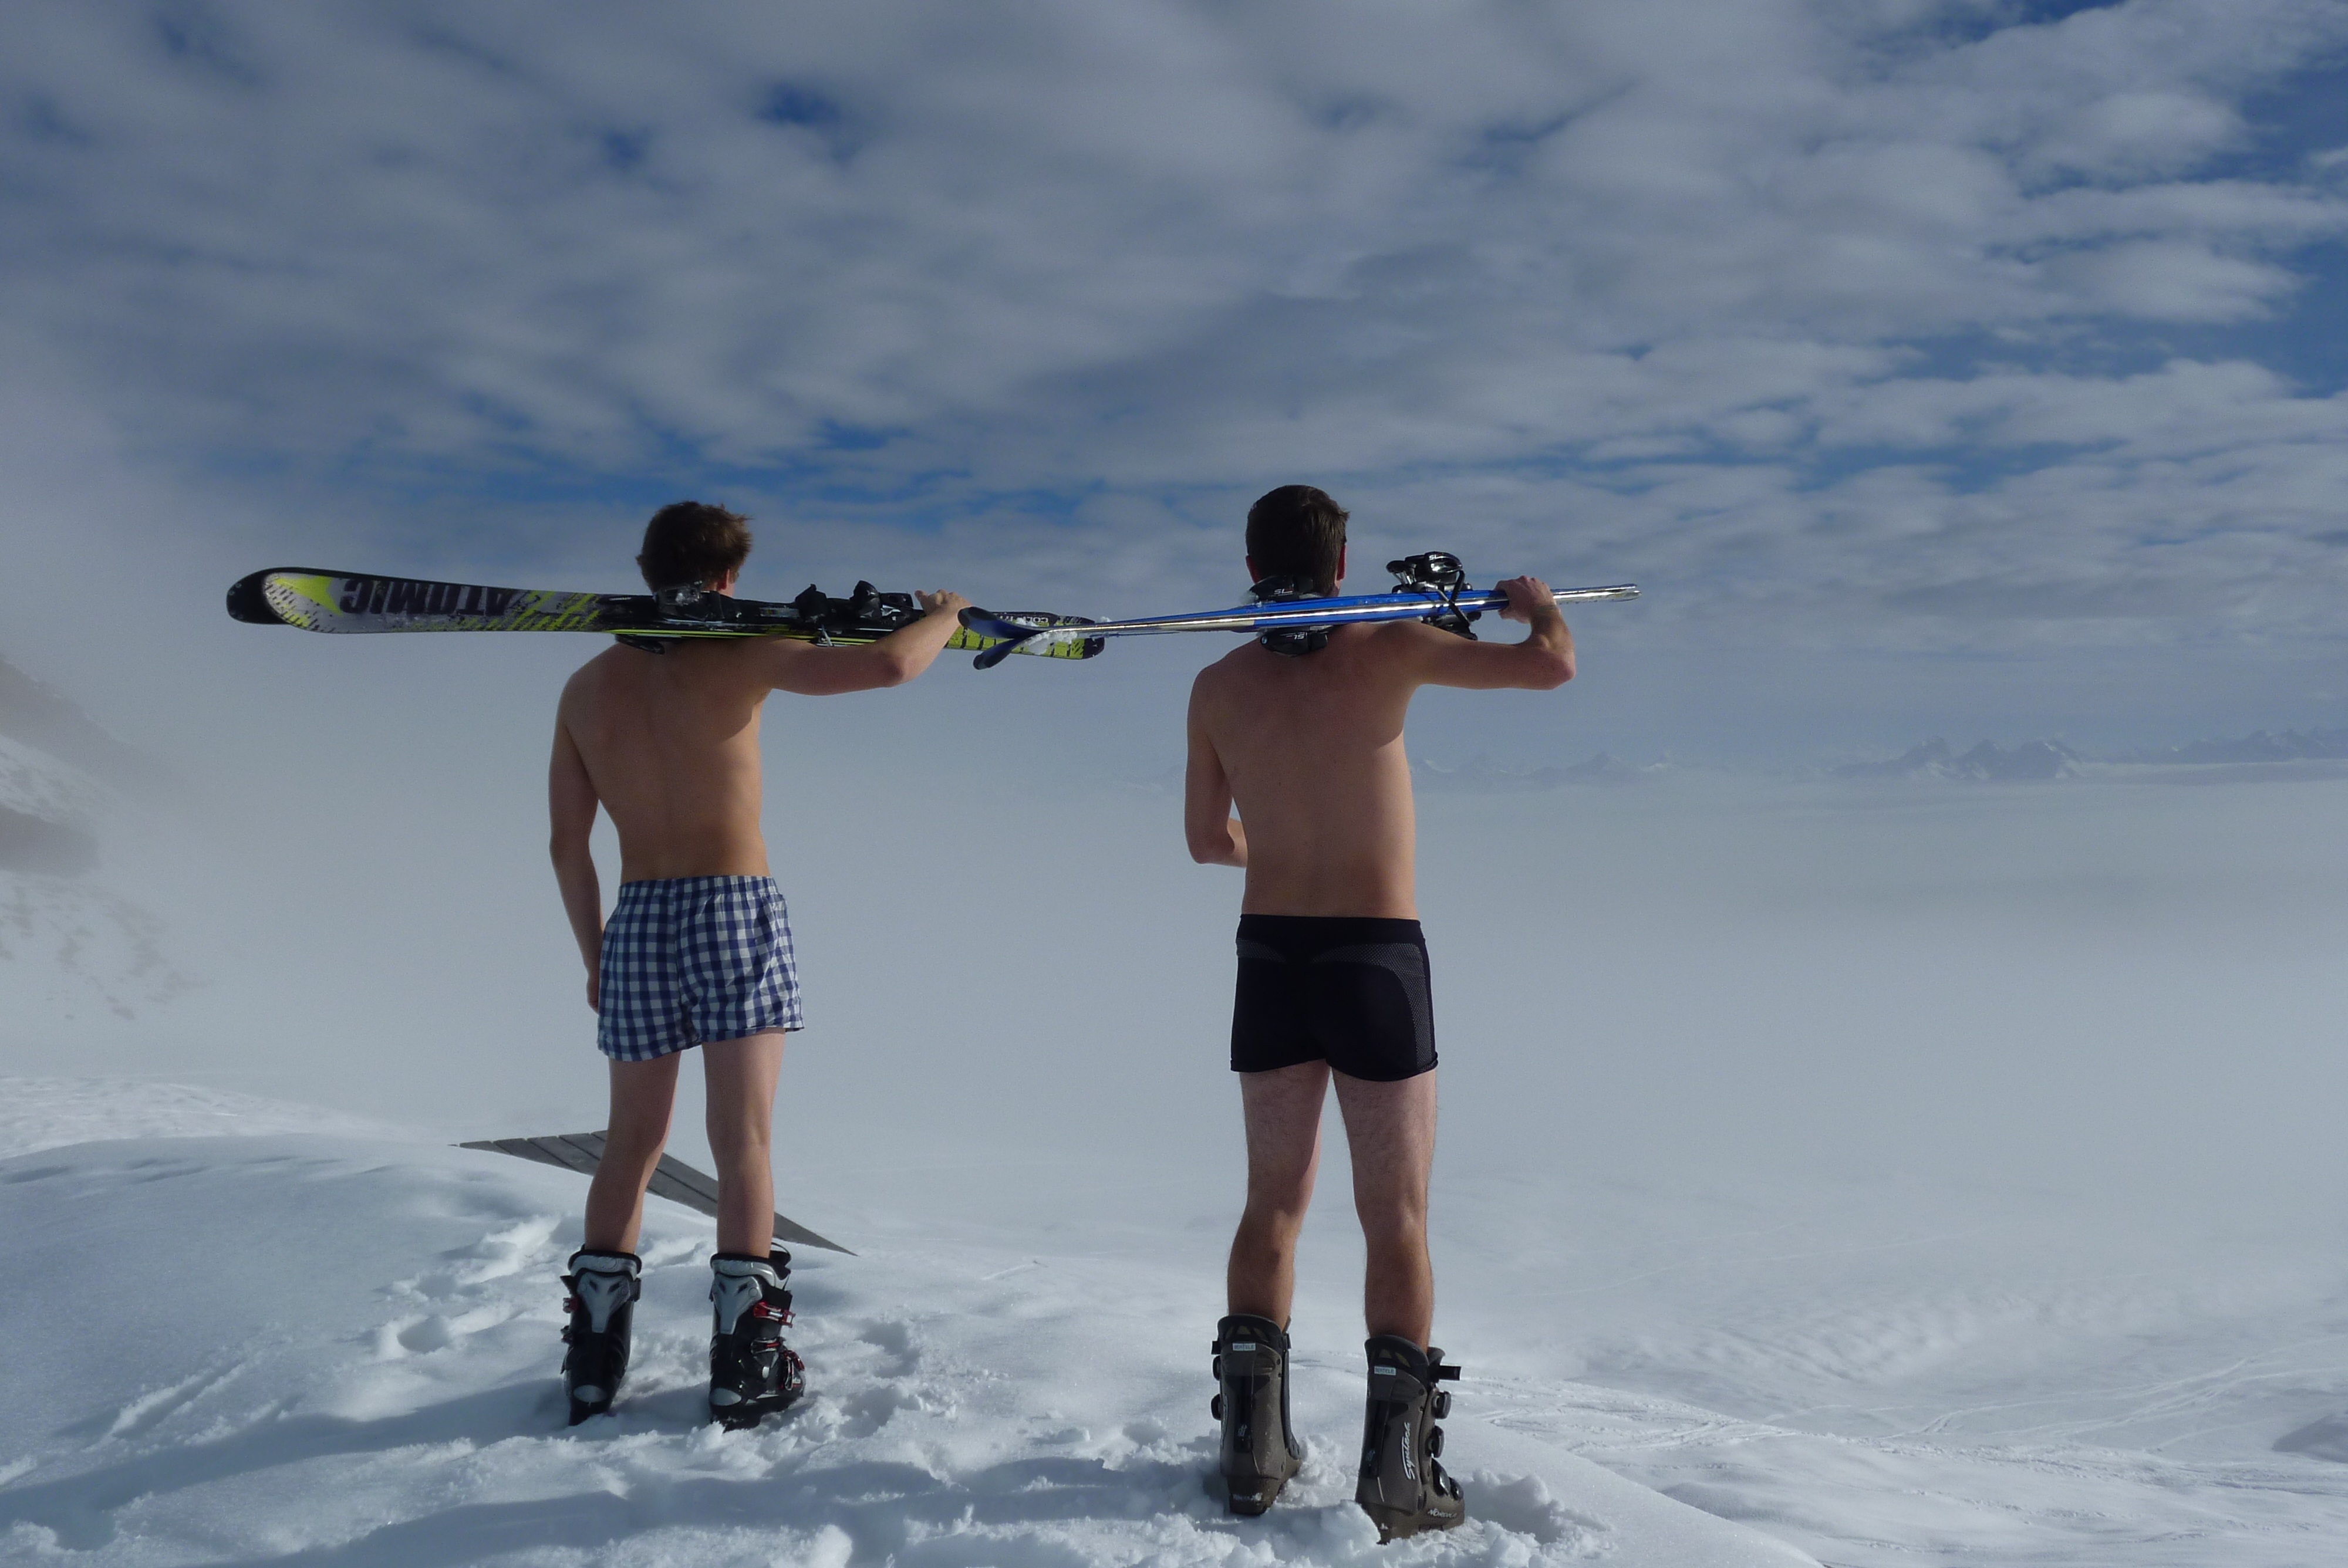
sea, snow, cold, winter, sport, advertising, model, paddle, blue, skiing, leisure, season, muscular, sports equipment, duo, posing, men, sporty, fun, cool, shorts, ski, body building, hot, footwear, outlook, commercial, sexy, fit, guys, strong, winter dream, stylish, trained, winter sports, backcountry skiiing, masculine, ski sport, ski boots, sport men, skiwerbung, men model